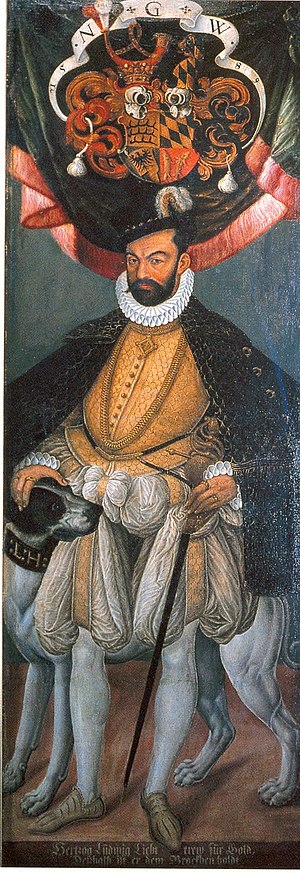
Ludvig af Württemberg
Ludvig af Württemberg
Ludvig af Württemberg, også kaldet Ludwig den fromme, var hertug af Württemberg fra 1568 til sin død i 1593.